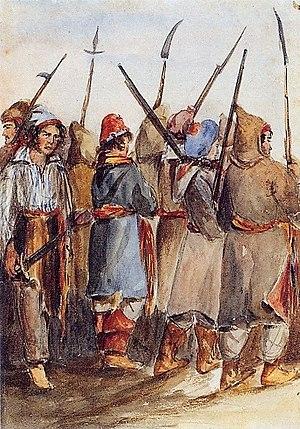
Patriotes à Beauharnois en novembre 1838 par Katherine Jane Ellice (aquarelle) Archives nationales du Canada
Cet article traite des événements qui se sont produits durant l'année 1838 au Canada.
Katherine Jane Ellice, née Balfour en 1813 et morte le 13 avril 1864, est une artiste et écrivaine britannique.
La rébellion des Patriotes, la rébellion du Bas-Canada ou encore les insurrections de 1837-1838, est un conflit militaire survenu de 1837 à 1838 dans la colonie britannique du Bas-Canada. Elle est l'aboutissement d'un conflit politique larvé qui existait depuis le début du XIXᵉ siècle entre la population civile et l'occupant militaire colonial. Simultanée avec la rébellion du Haut-Canada, dans la colonie voisine du Haut-Canada, les deux constituèrent les rébellions dans les colonies canadiennes.
Le mot Beauharnois peut renvoyer à :
Beauharnois-Salaberry est une municipalité régionale de comté du Québec située au centre du Suroît dans la région administrative de la Montérégie. Son chef-lieu est Beauharnois et Salaberry-de-Valleyfield est la ville la plus peuplée.
Joseph Masson, né à Saint-Eustache au Bas-Canada le 5 janvier 1791, mort à Terrebonne le 15 mai 1847, est un homme d'affaires canadien.
Beauharnois est une ville de la municipalité régionale de comté de Beauharnois-Salaberry située au pays du Suroît au Québec. Beauharnois fait partie de la région administrative de la Montérégie et également partie de la Communauté métropolitaine de Montréal. La ville actuelle de Beauharnois est constituée en 2002 à la suite de la fusion avec la municipalité de village de Melocheville et de la ville de Maple Grove. Elle compte près de 13 000 habitants.